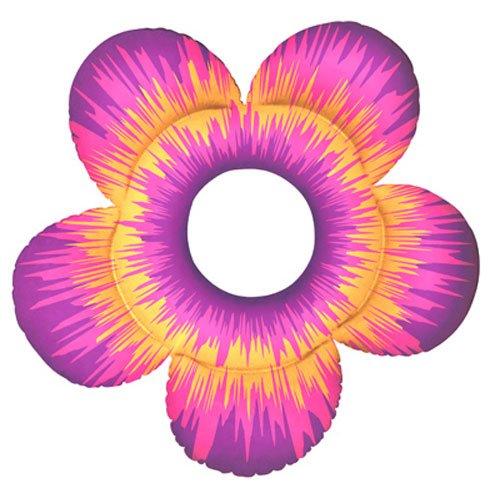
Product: Poolmaster 87155 56" Bloomin' Tube
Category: Toys & Games | Sports & Outdoor Play | Pools & Water Toys
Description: Bloomin water tube.
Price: $19.99
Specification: ProductDimensions:45x45x7.5inches|ItemWeight:2.27pounds|ShippingWeight:3pounds(Viewshippingratesandpolicies)|DomesticShipping:ItemcanbeshippedwithinU.S.|InternationalShipping:ThisitemcanbeshippedtoselectcountriesoutsideoftheU.S.LearnMore|ASIN:B00FGQ1LHY|Itemmodelnumber:87155|Manufacturerrecommendedage:8yearsandup